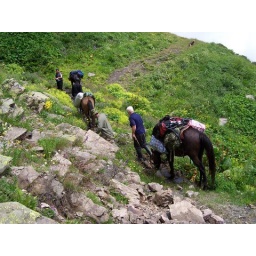
HALO's Survey Teams also use horses to access the last mountain minefields in Abkhazia